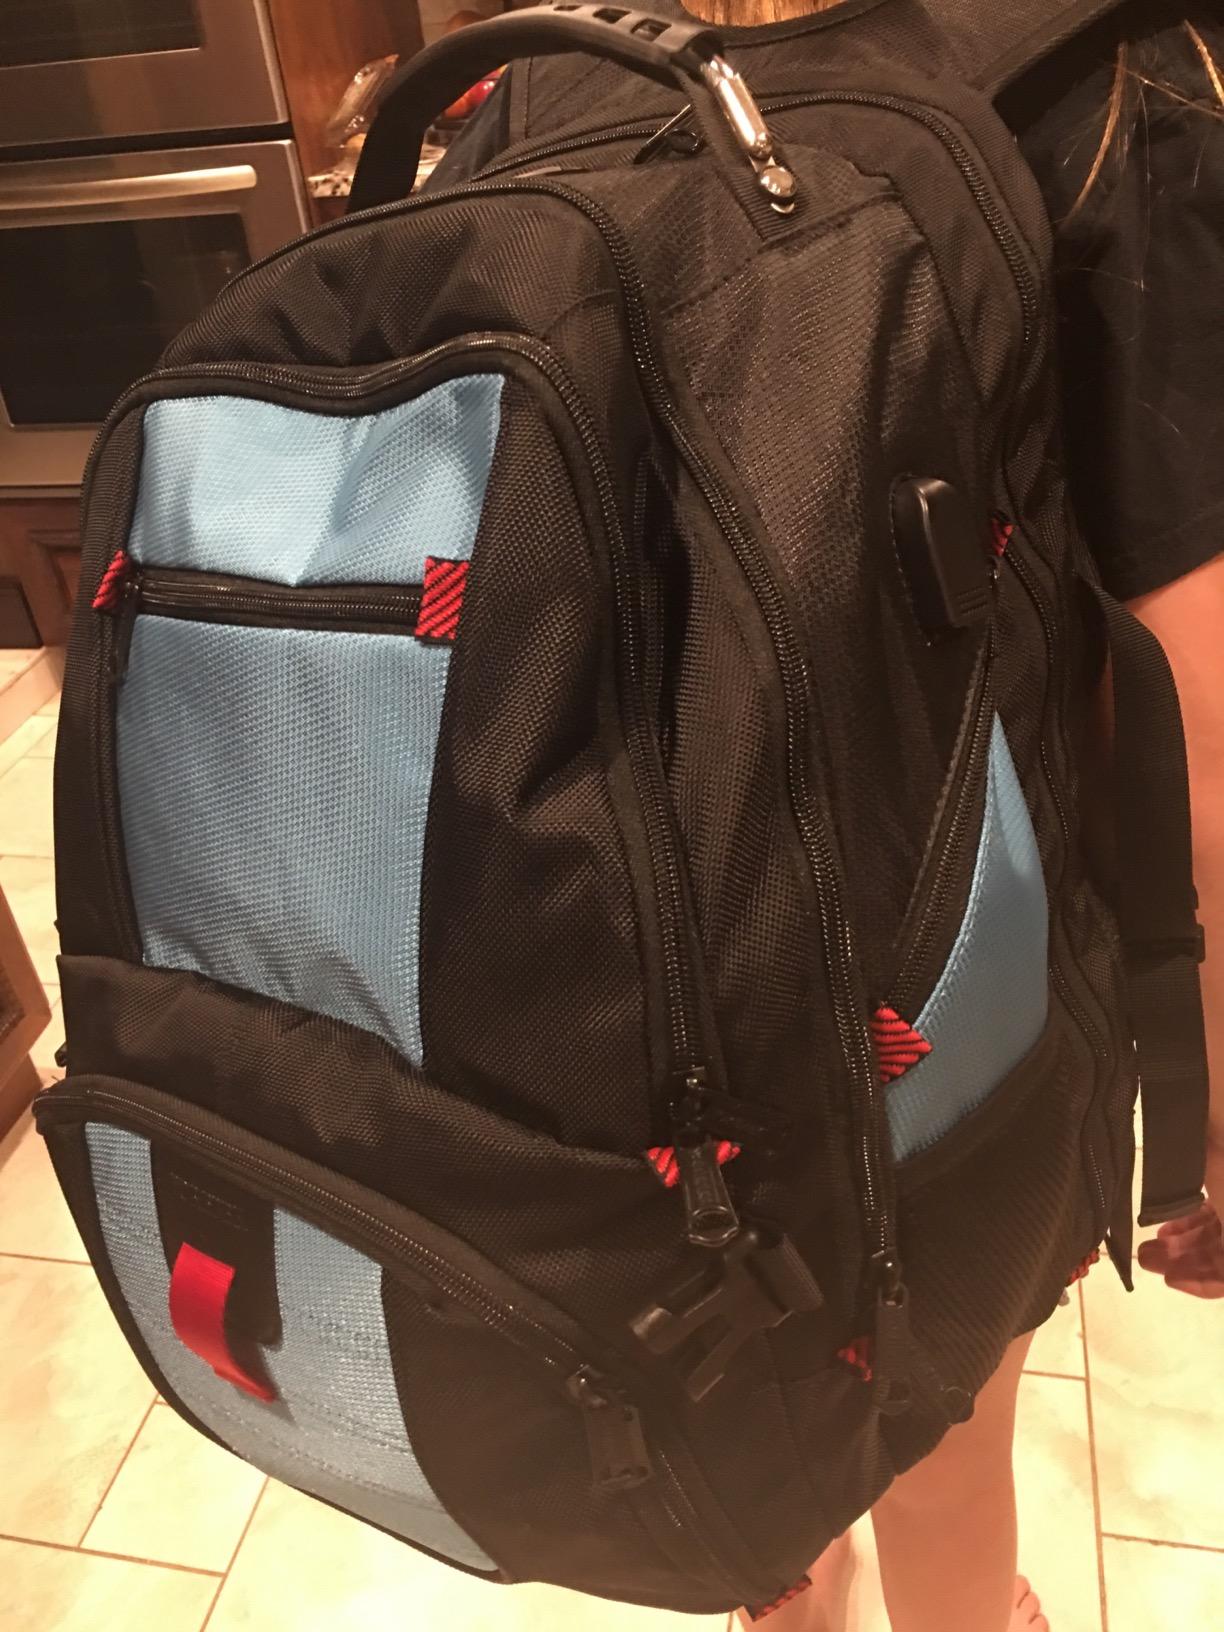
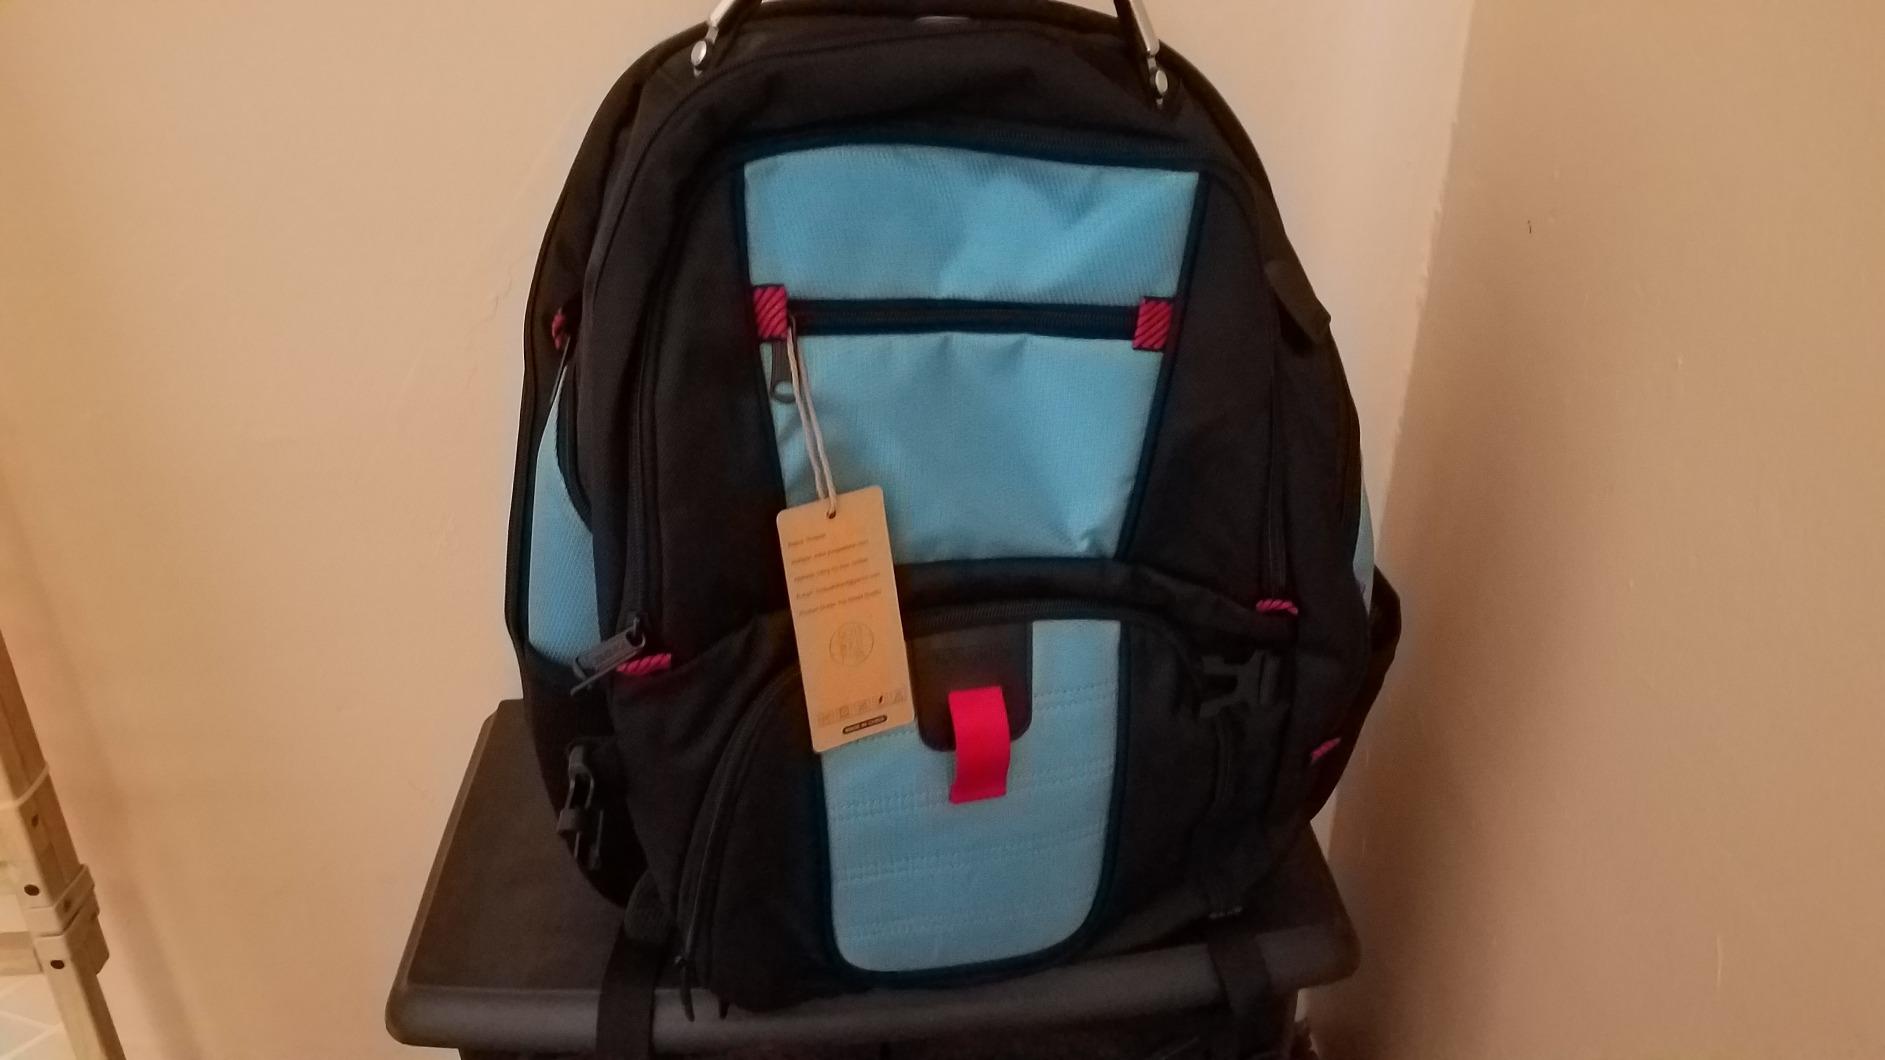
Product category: bag
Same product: yes